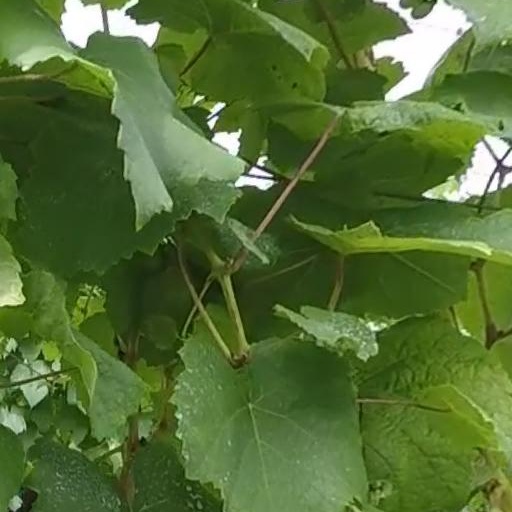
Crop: grape